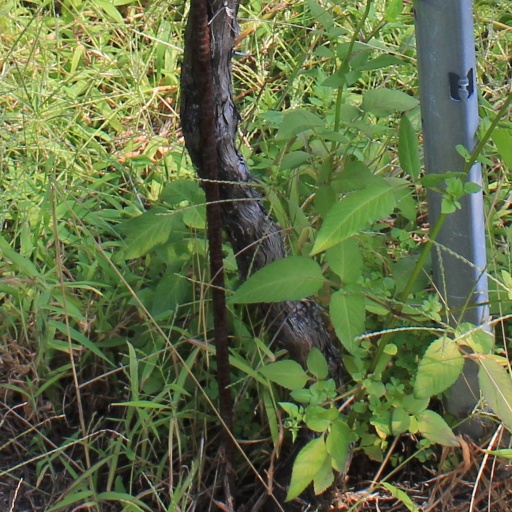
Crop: grape